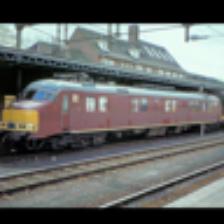
Label: NonHuman